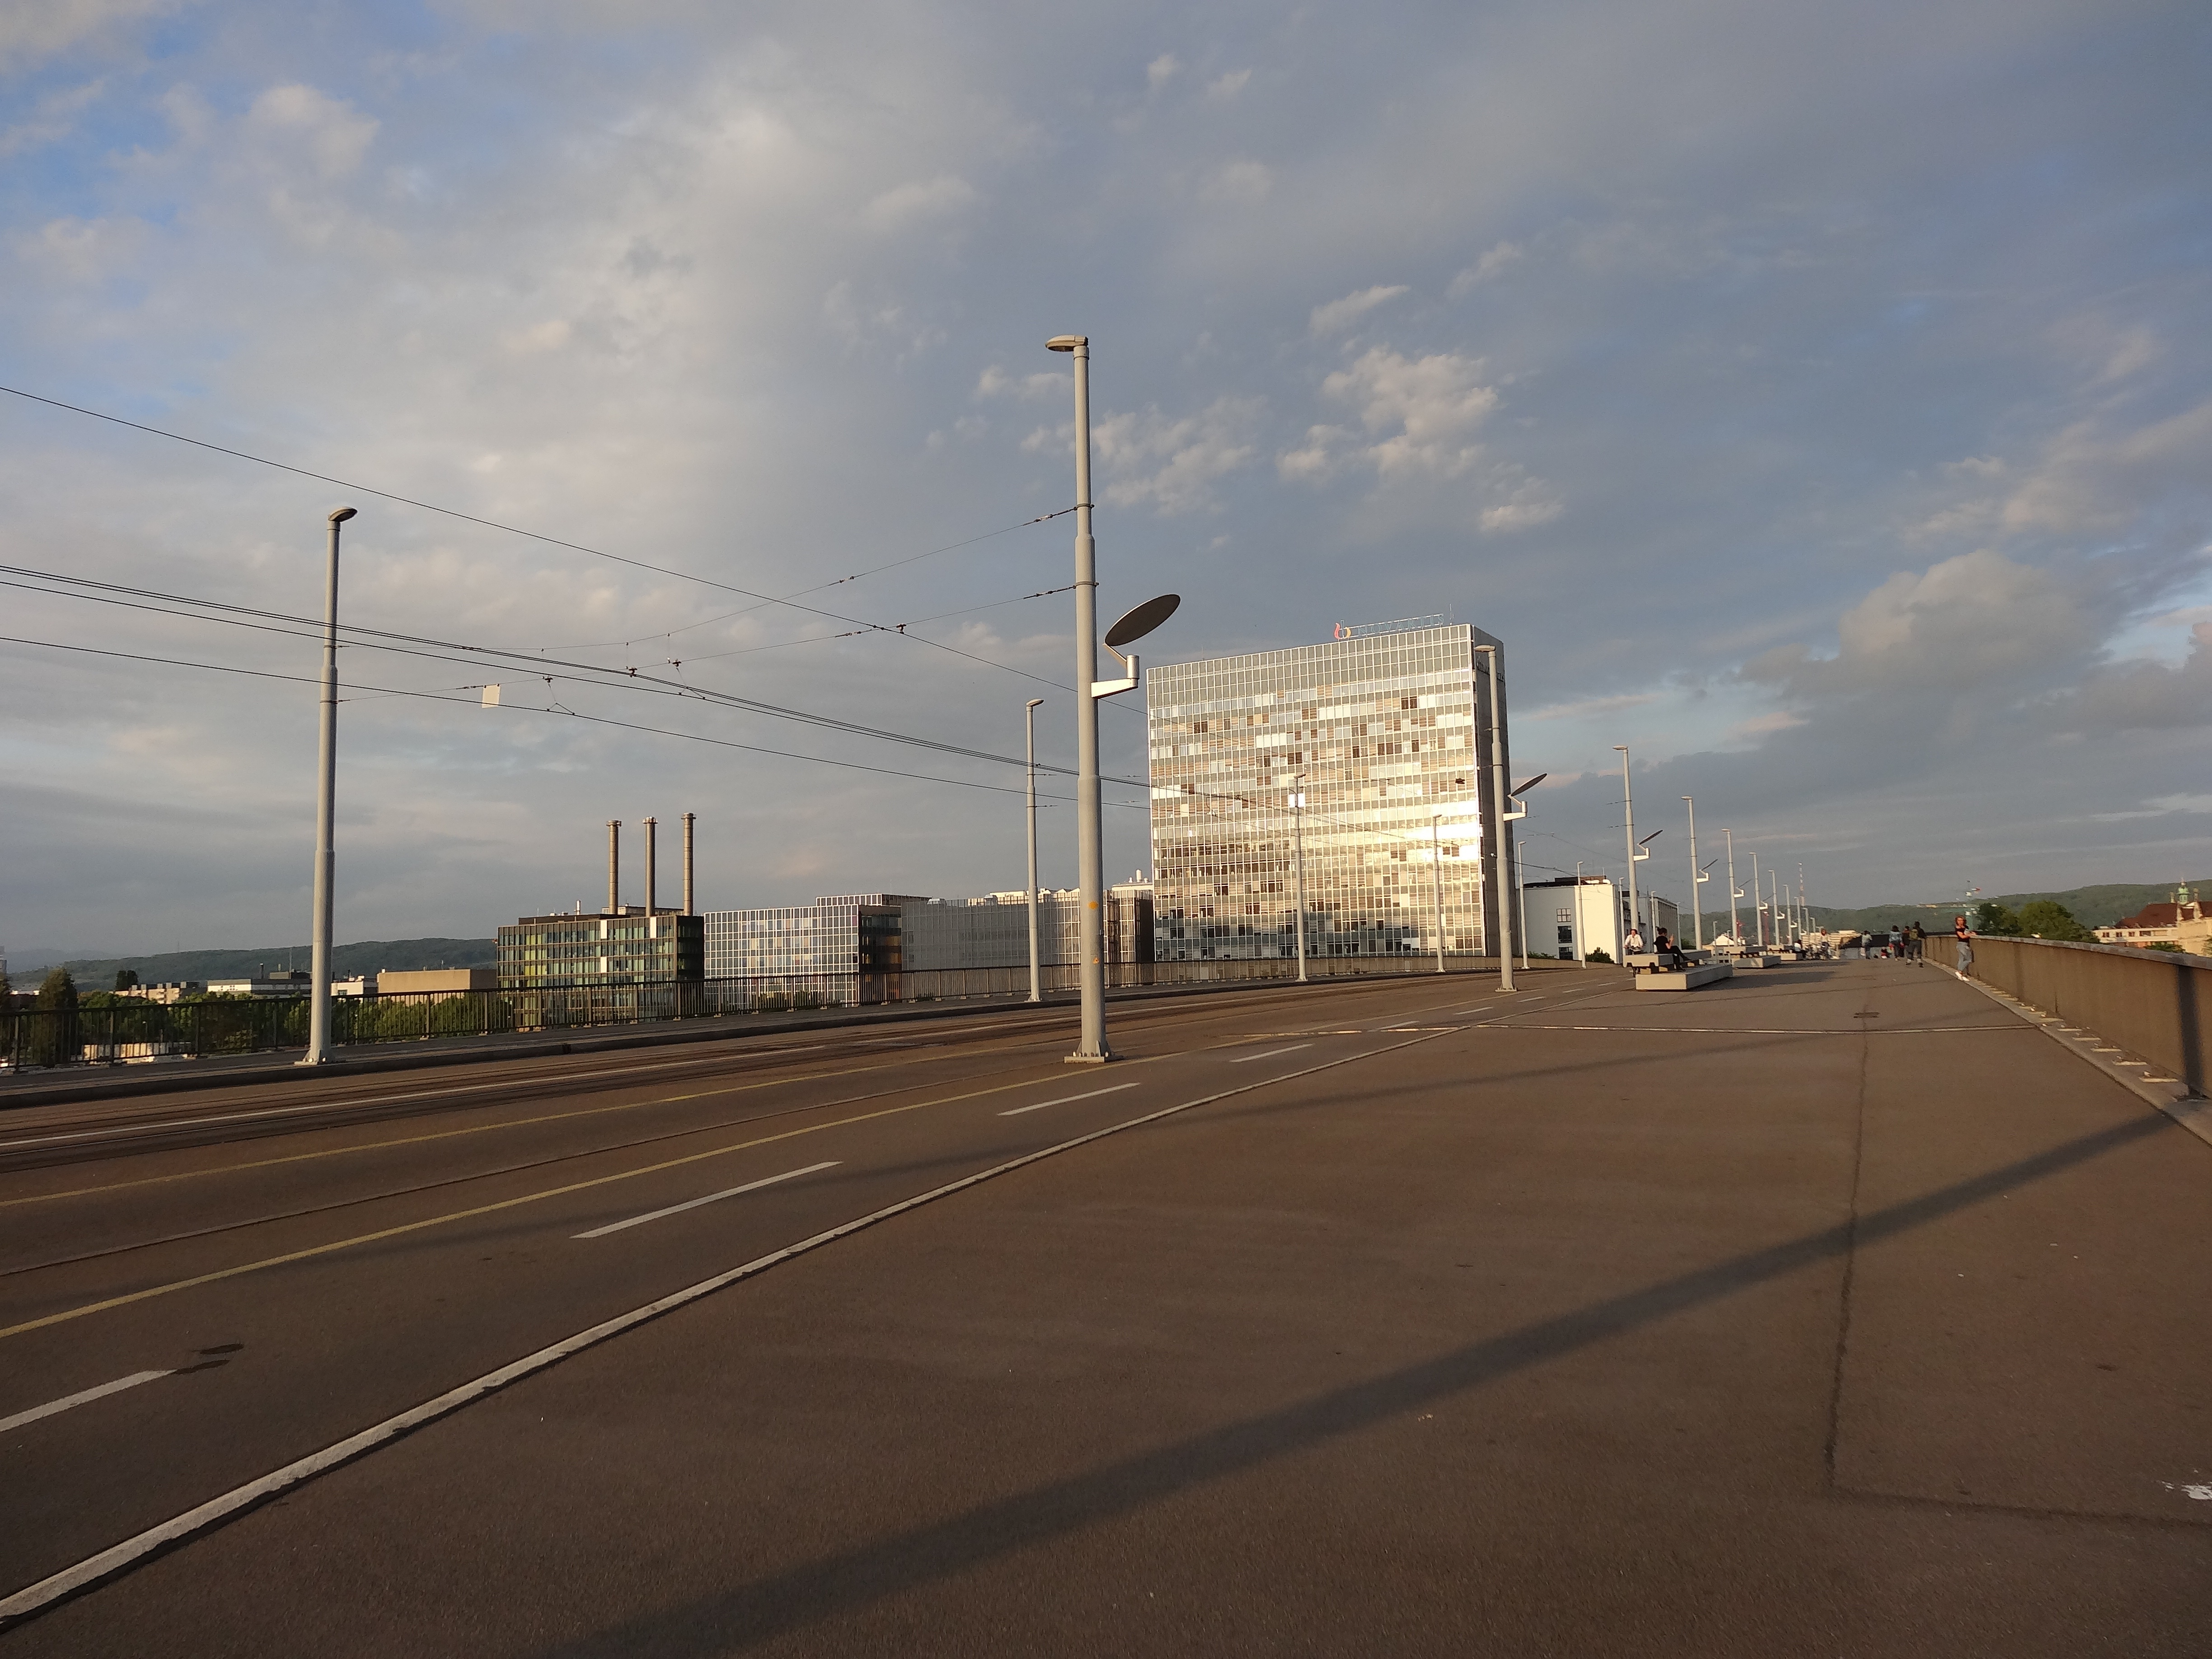
structure, sky, road, morning, highway, city, transport, suburb, evening, lane, stadium, infrastructure, shape, urban area, residential area, atmosphere of earth, sport venue